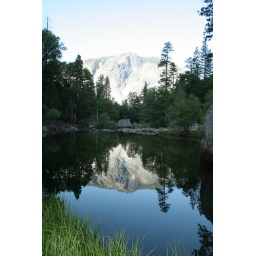
view from the banks of mirror lake in yosemite... great view... well worth the hike...